Arjunan Saakshi

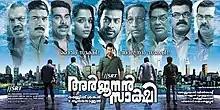
Theatrical release poster

Arjunan Saakshi is a 2011 Indian Malayalam language thriller film written and directed by Ranjith Sankar. It stars Prithviraj Sukumaran and Ann Augustine in the lead roles. The film is a thriller which deals with how we evade our responsibility to society. The film examines the vertical growth of Kochi both as a metro and a centre of crimes. It was produced by S. Sundararajan under the banner of S. R. T. Films and released on 28 January 2011. The film released to a positive critical reception and became a commercial success.